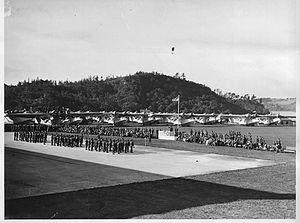
L'histoire militaire de la Nouvelle-Zélande pendant la Seconde Guerre mondiale débute lorsque la Nouvelle-Zélande entre dans la Seconde Guerre mondiale en déclarant la guerre à l'Allemagne nazie le 3 septembre 1939.